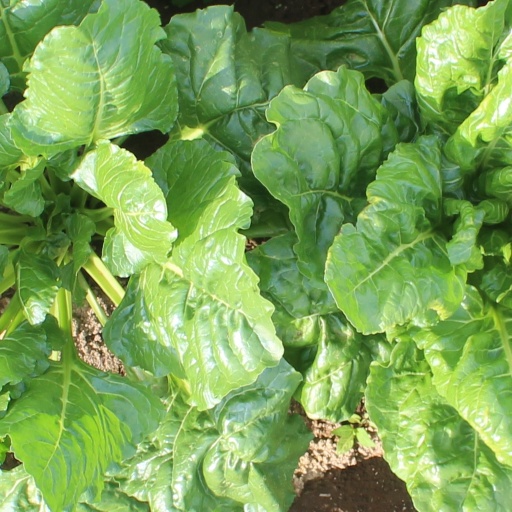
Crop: sugar beet